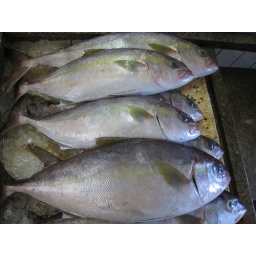
Fish in the fish market in Cabo Frio.